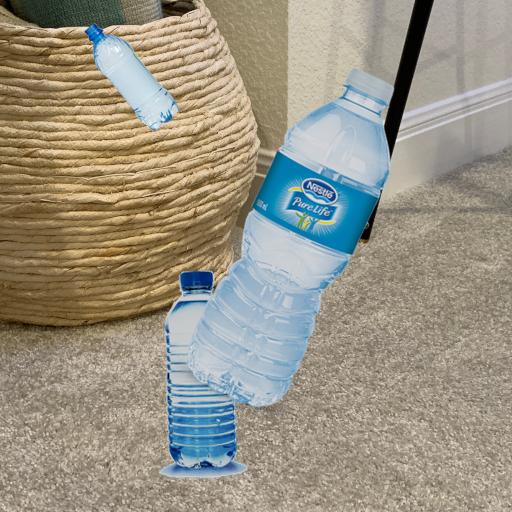
Label: bottles